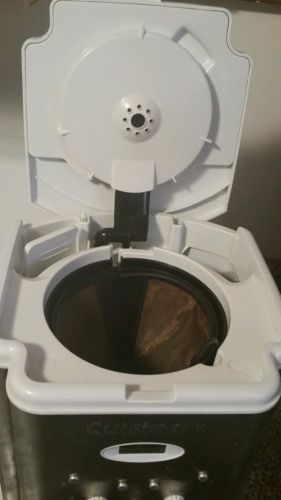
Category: coffee maker